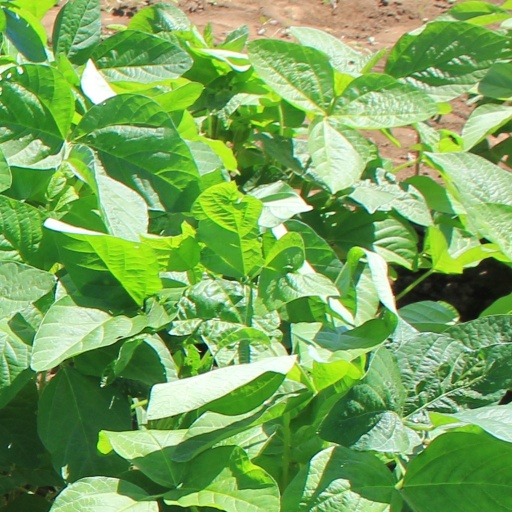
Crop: soybean